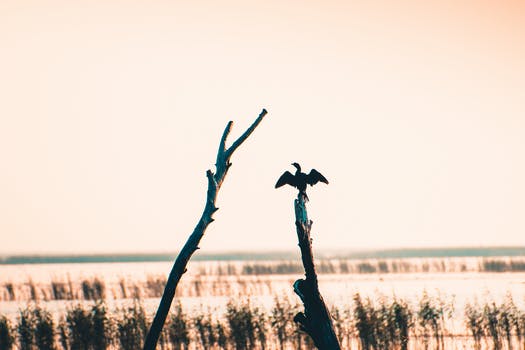
Label: No Watermark